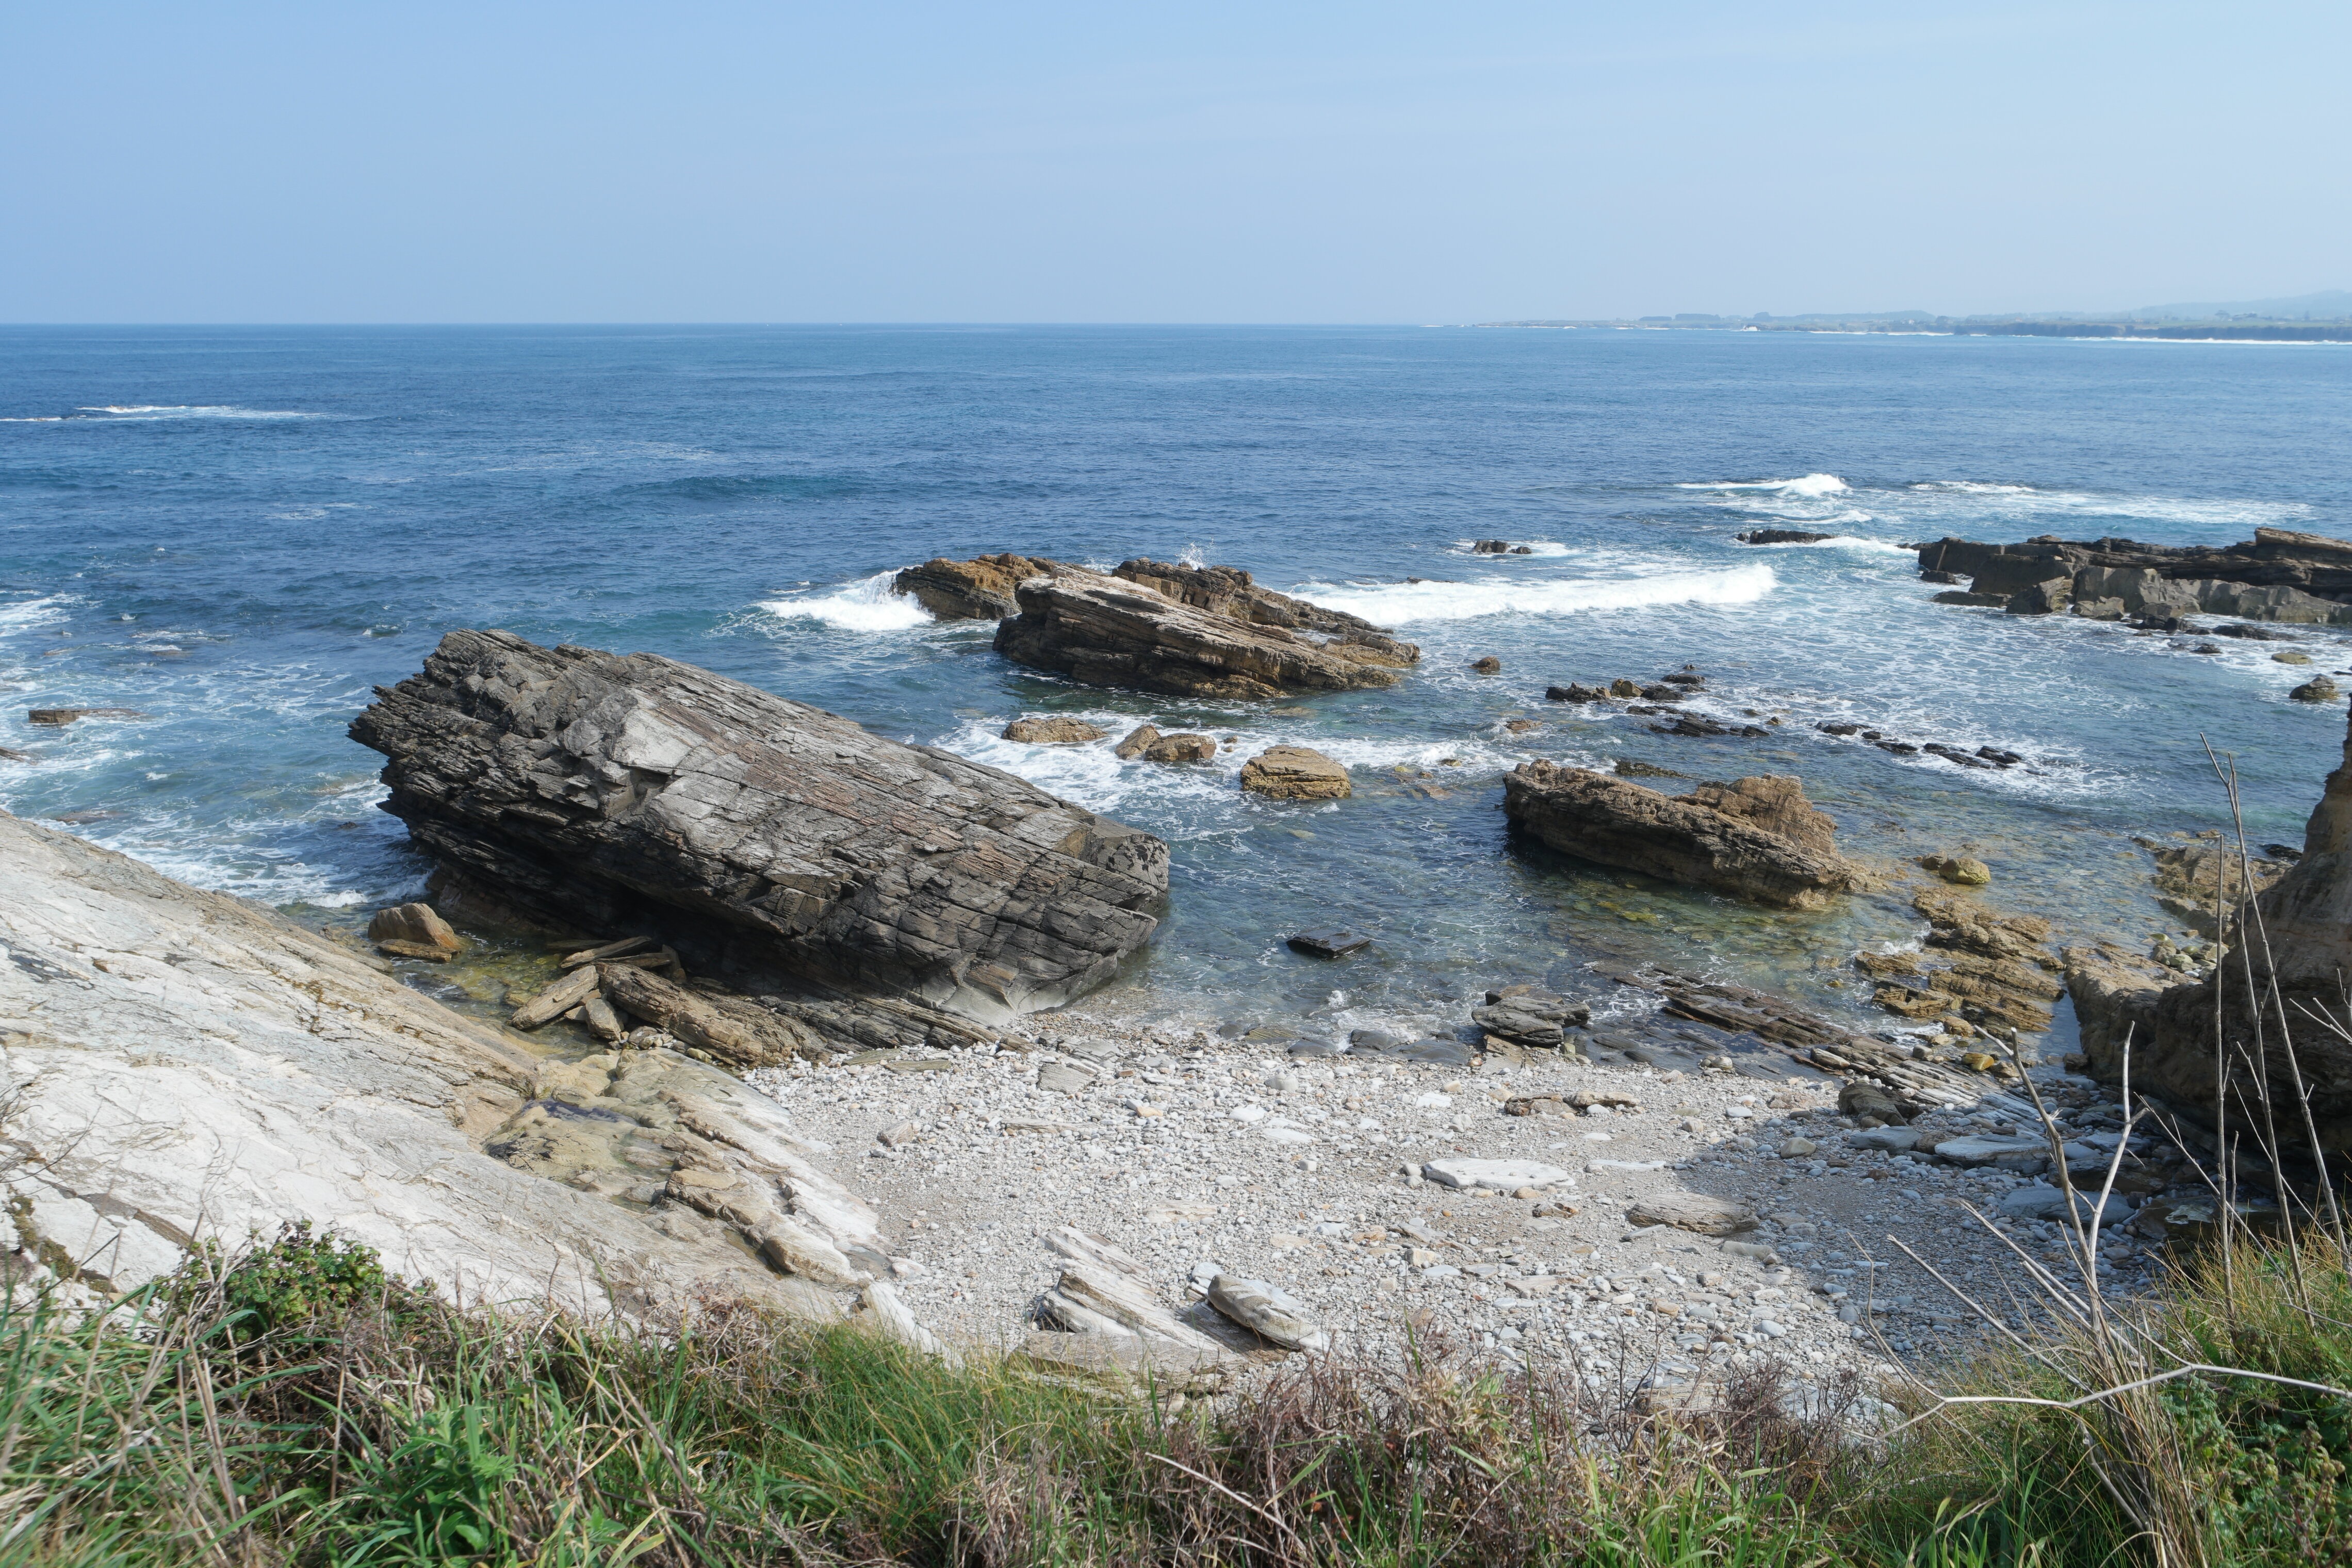
beach, sea, coast, rock, ocean, shore, wave, lake, cliff, cove, tower, holiday, bay, terrain, material, body of water, spain, geology, riasbaixas, atlantic, cape, forward, wind wave